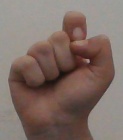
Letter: fa